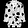
Label: Coat